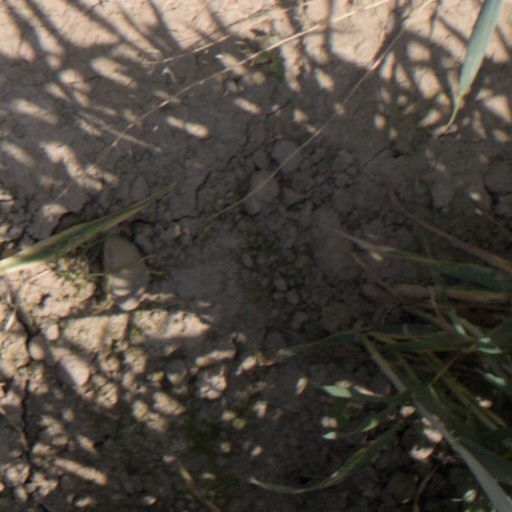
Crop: wheat